Talbot Baby

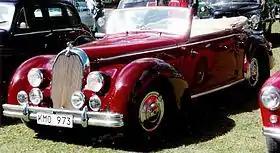
1950 Talbot-Lago Baby Cabriolet

The Talbot Baby is a six-cylinder executive sporting car launched by the French Talbot company in 1936. The three standard body types offered were a "coach" (two-door four-seater sedan/saloon), a two-door four-seater "cabriolet" and a two-door two-seater "cabriolet". The Baby was one of the first new models to appear after the French part of the Anglo-French Sunbeam-Talbot-Darracq combine was purchased, in 1935, by auto-entrepreneur Tony Lago. Production slowed with the onset of war and had ended completely by mid-1942 when the manufacturer's Suresnes plant was converted for war production.